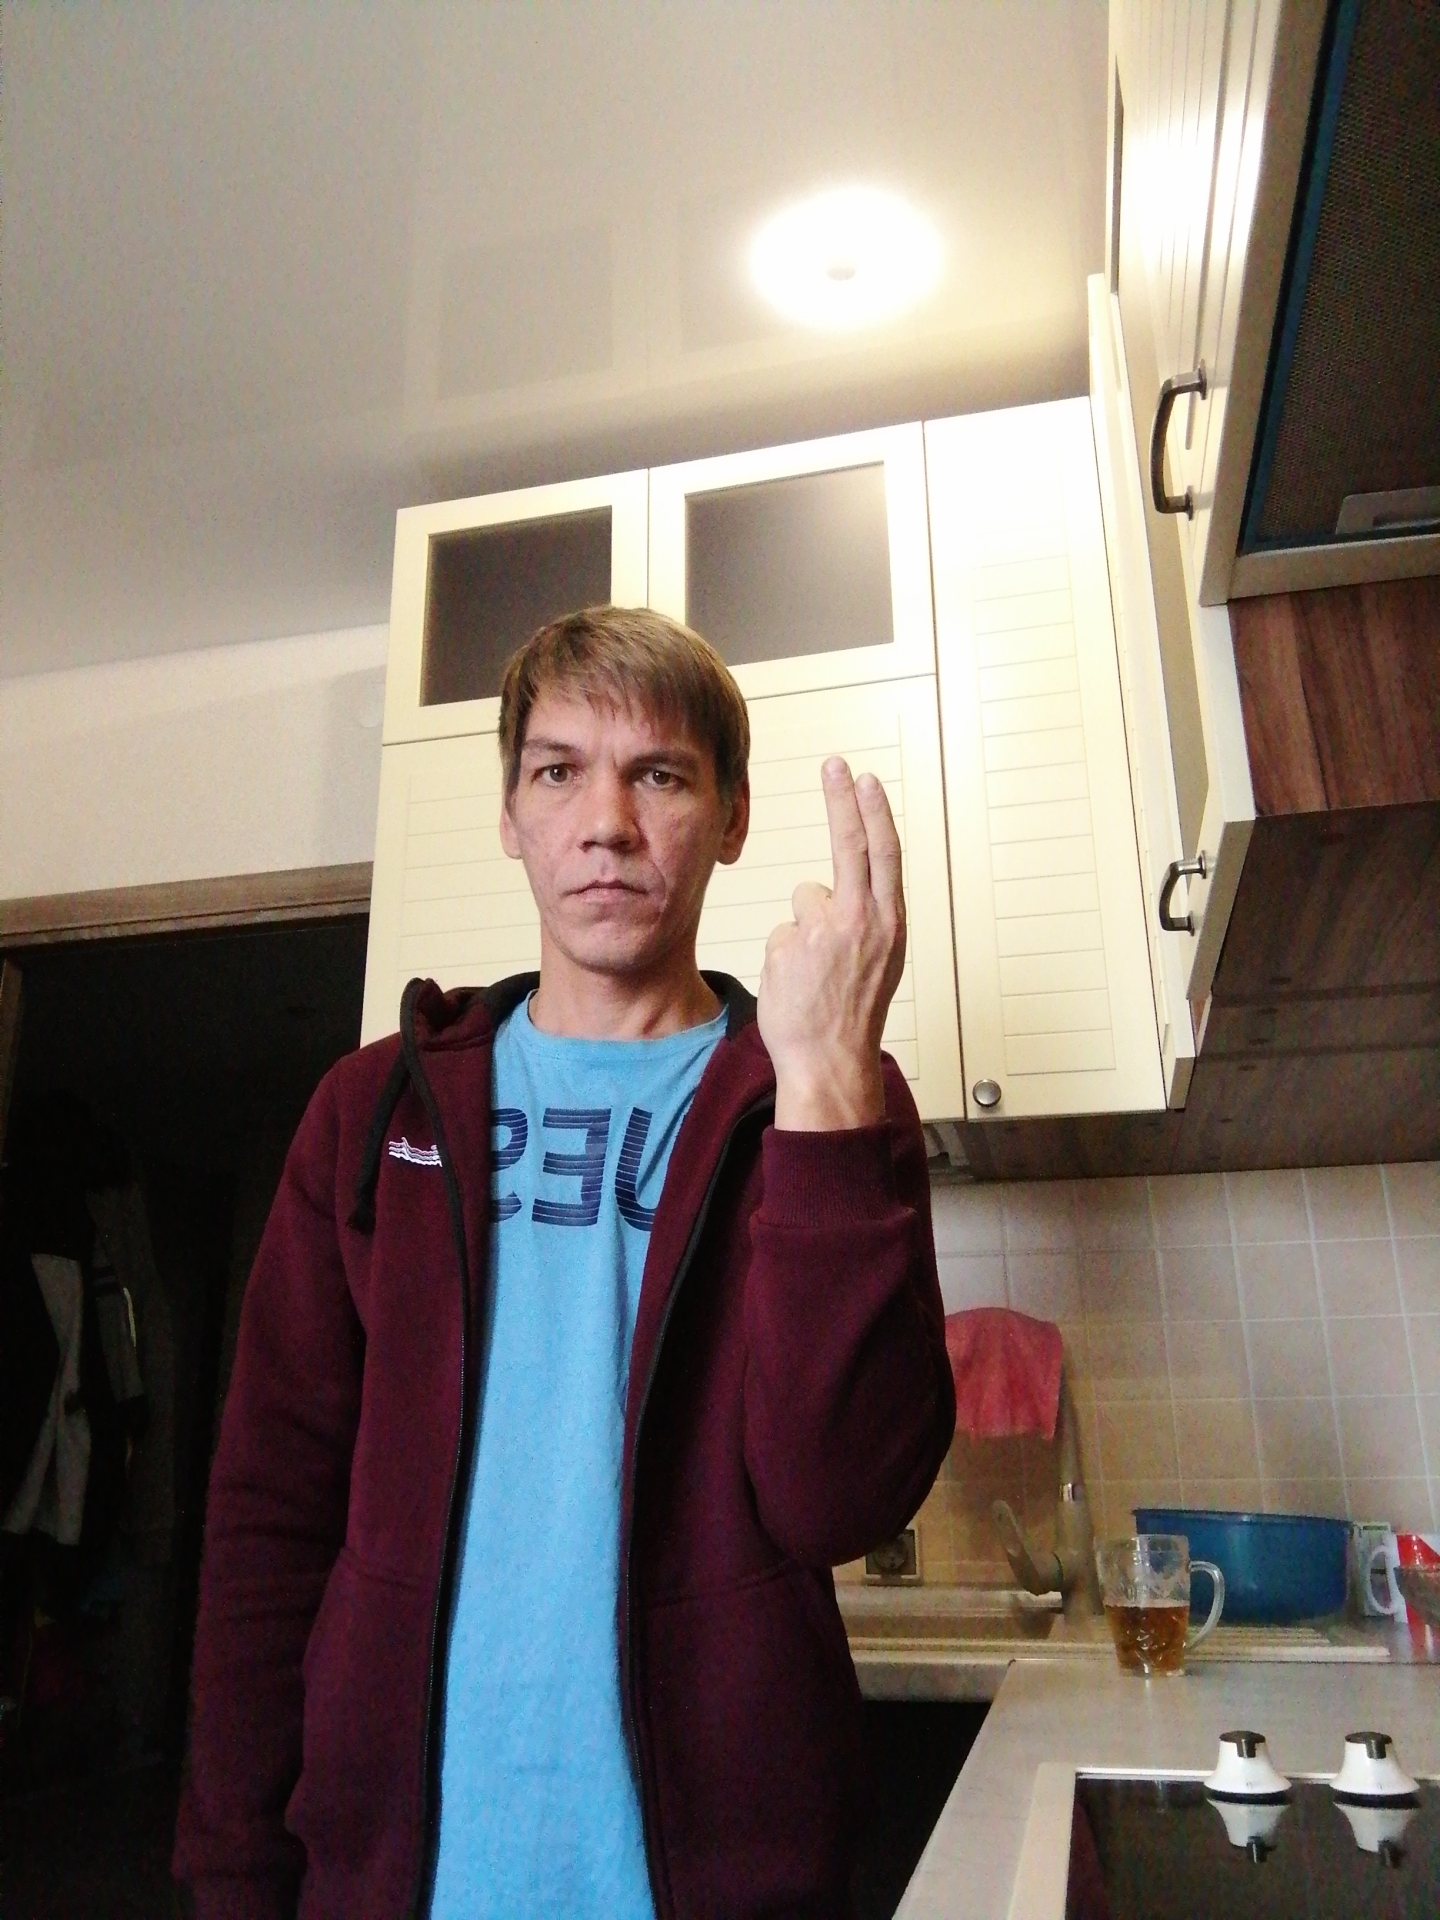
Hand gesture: two_up_inverted